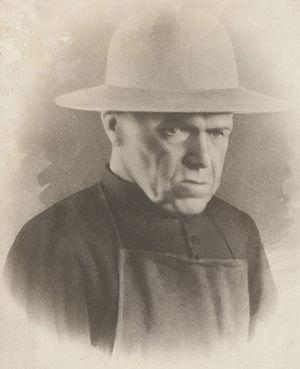
Cette page dresse la liste des béatifications prononcées par le pape Jean-Paul II.
Cette liste de saints concerne les saints, bienheureux, et vénérables reconnus comme tels par l'Église catholique, ayant vécu au XXᵉ siècle. Sur cette période, l'Église a donné comme modèles évangéliques 152 saints et 2 038 bienheureux.
Le bienheureux Jan Beyzym, né le 15 mai 1850 à Beyzymy Wielkie et décédé le 2 octobre 1912 à Marana, près de Fianarantsoa, était un prêtre jésuite polonais missionnaire à Madagascar et apôtre auprès des lépreux. Il a été béatifié par Jean-Paul II le 18 aout 2002.